Frankie's Mine Train

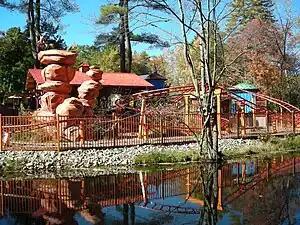
Frankie's Mine Train at Six Flags Great Escape and Hurricane Harbor.

Frankie's Mine Train is a steel roller coaster located at two Six Flags theme parks in the United States.